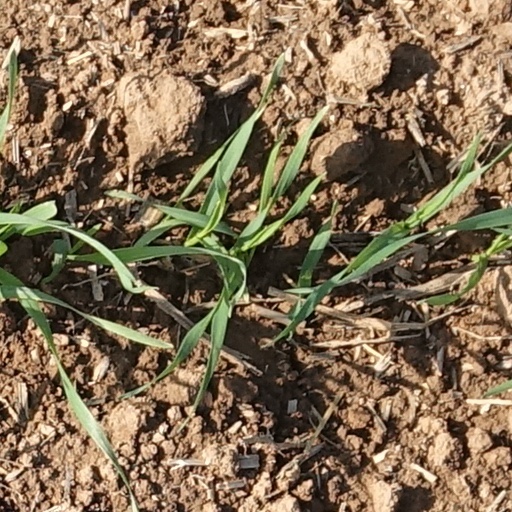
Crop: wheat